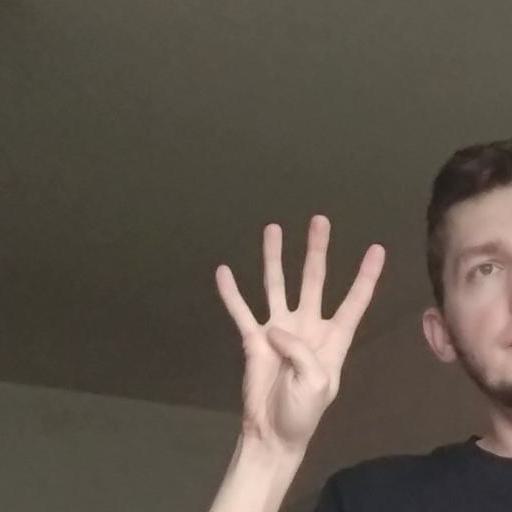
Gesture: four